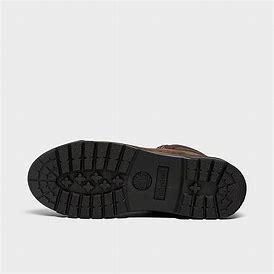
Brand: Timberland
Model: 6 Inch Field